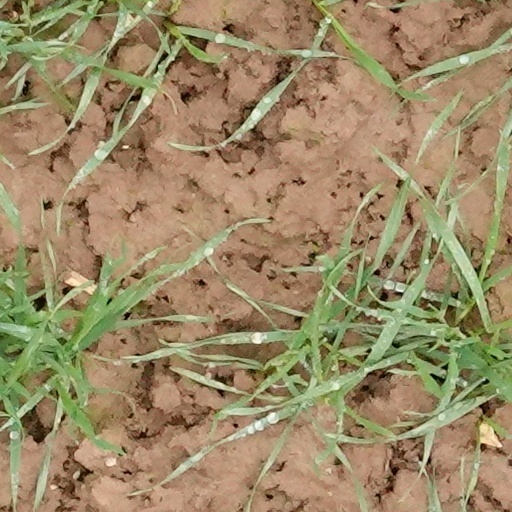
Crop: wheat